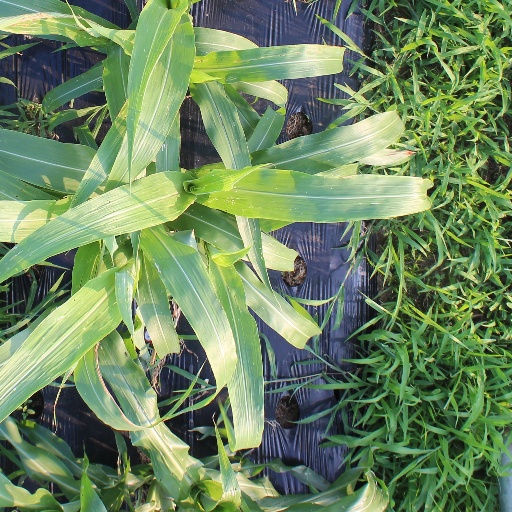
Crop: sorghum